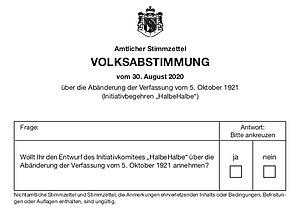
Bulletin de vote référendum Liechteinstein 2020 question 1
Un triple référendum a lieu le 30 août 2020 au Liechtenstein. Les électeurs sont amenés à se prononcer sur un amendement constitutionnel promouvant la parité des sexes dans les instances politiques, sur l'autorisation de la double nationalité chez les naturalisés, ainsi que sur le financement d'un projet de liaison ferroviaire avec l'Autriche.